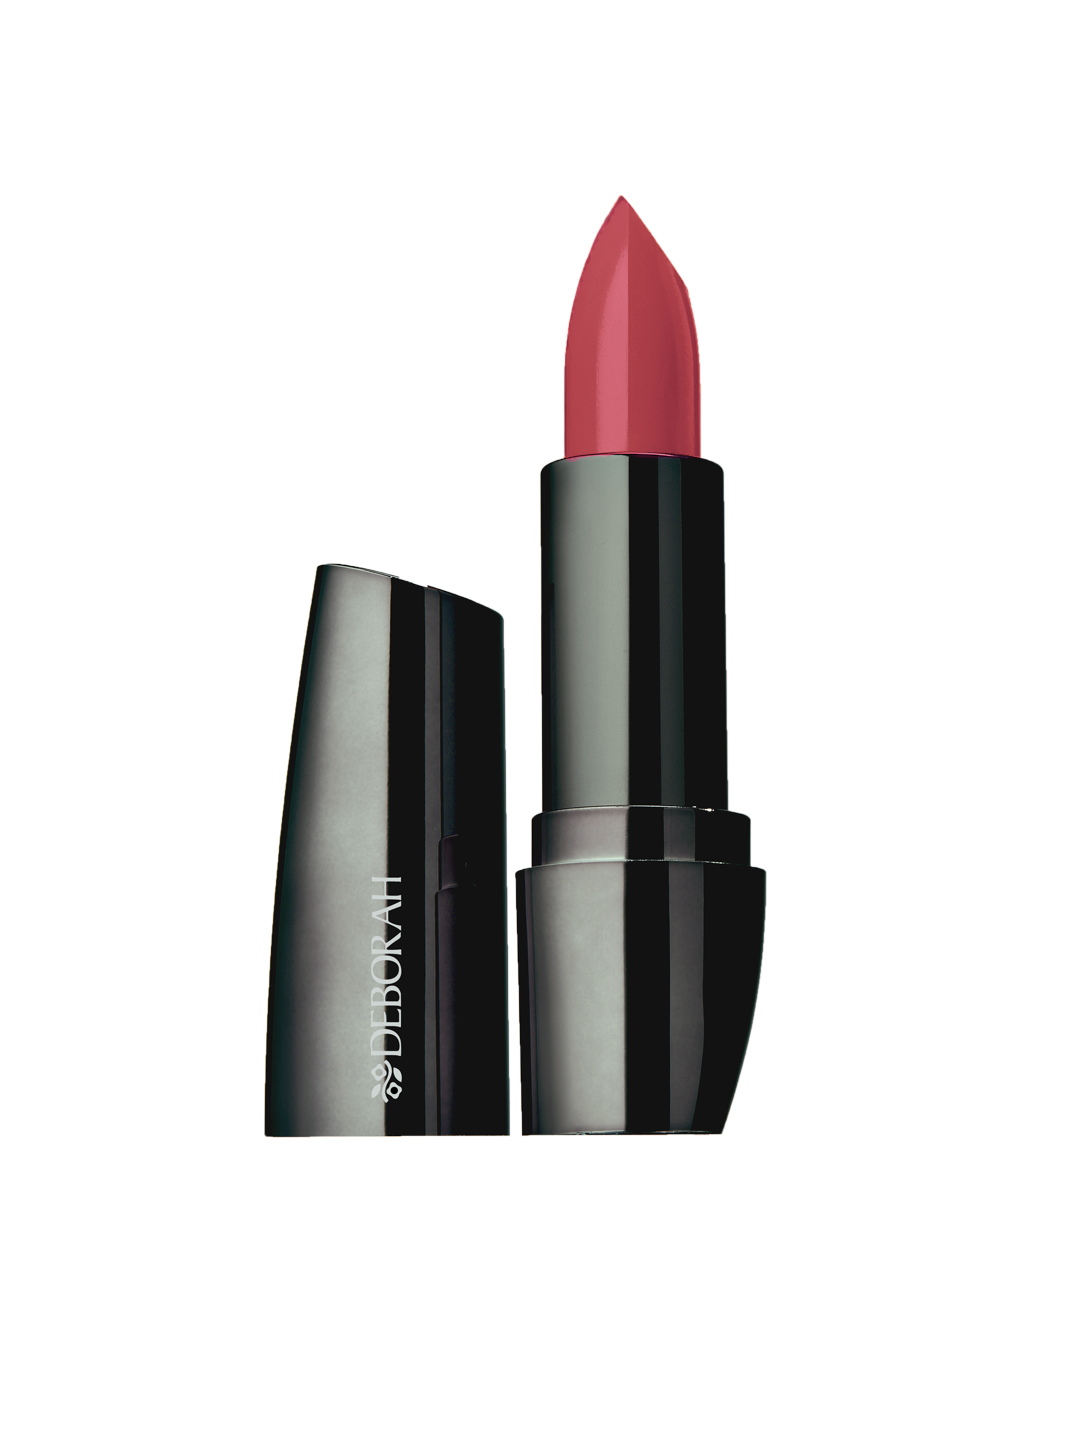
Deborah Atomic Red 12 Lipstick
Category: Personal Care / Lips / Lipstick
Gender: Women
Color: Red
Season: Spring 2017
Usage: NA